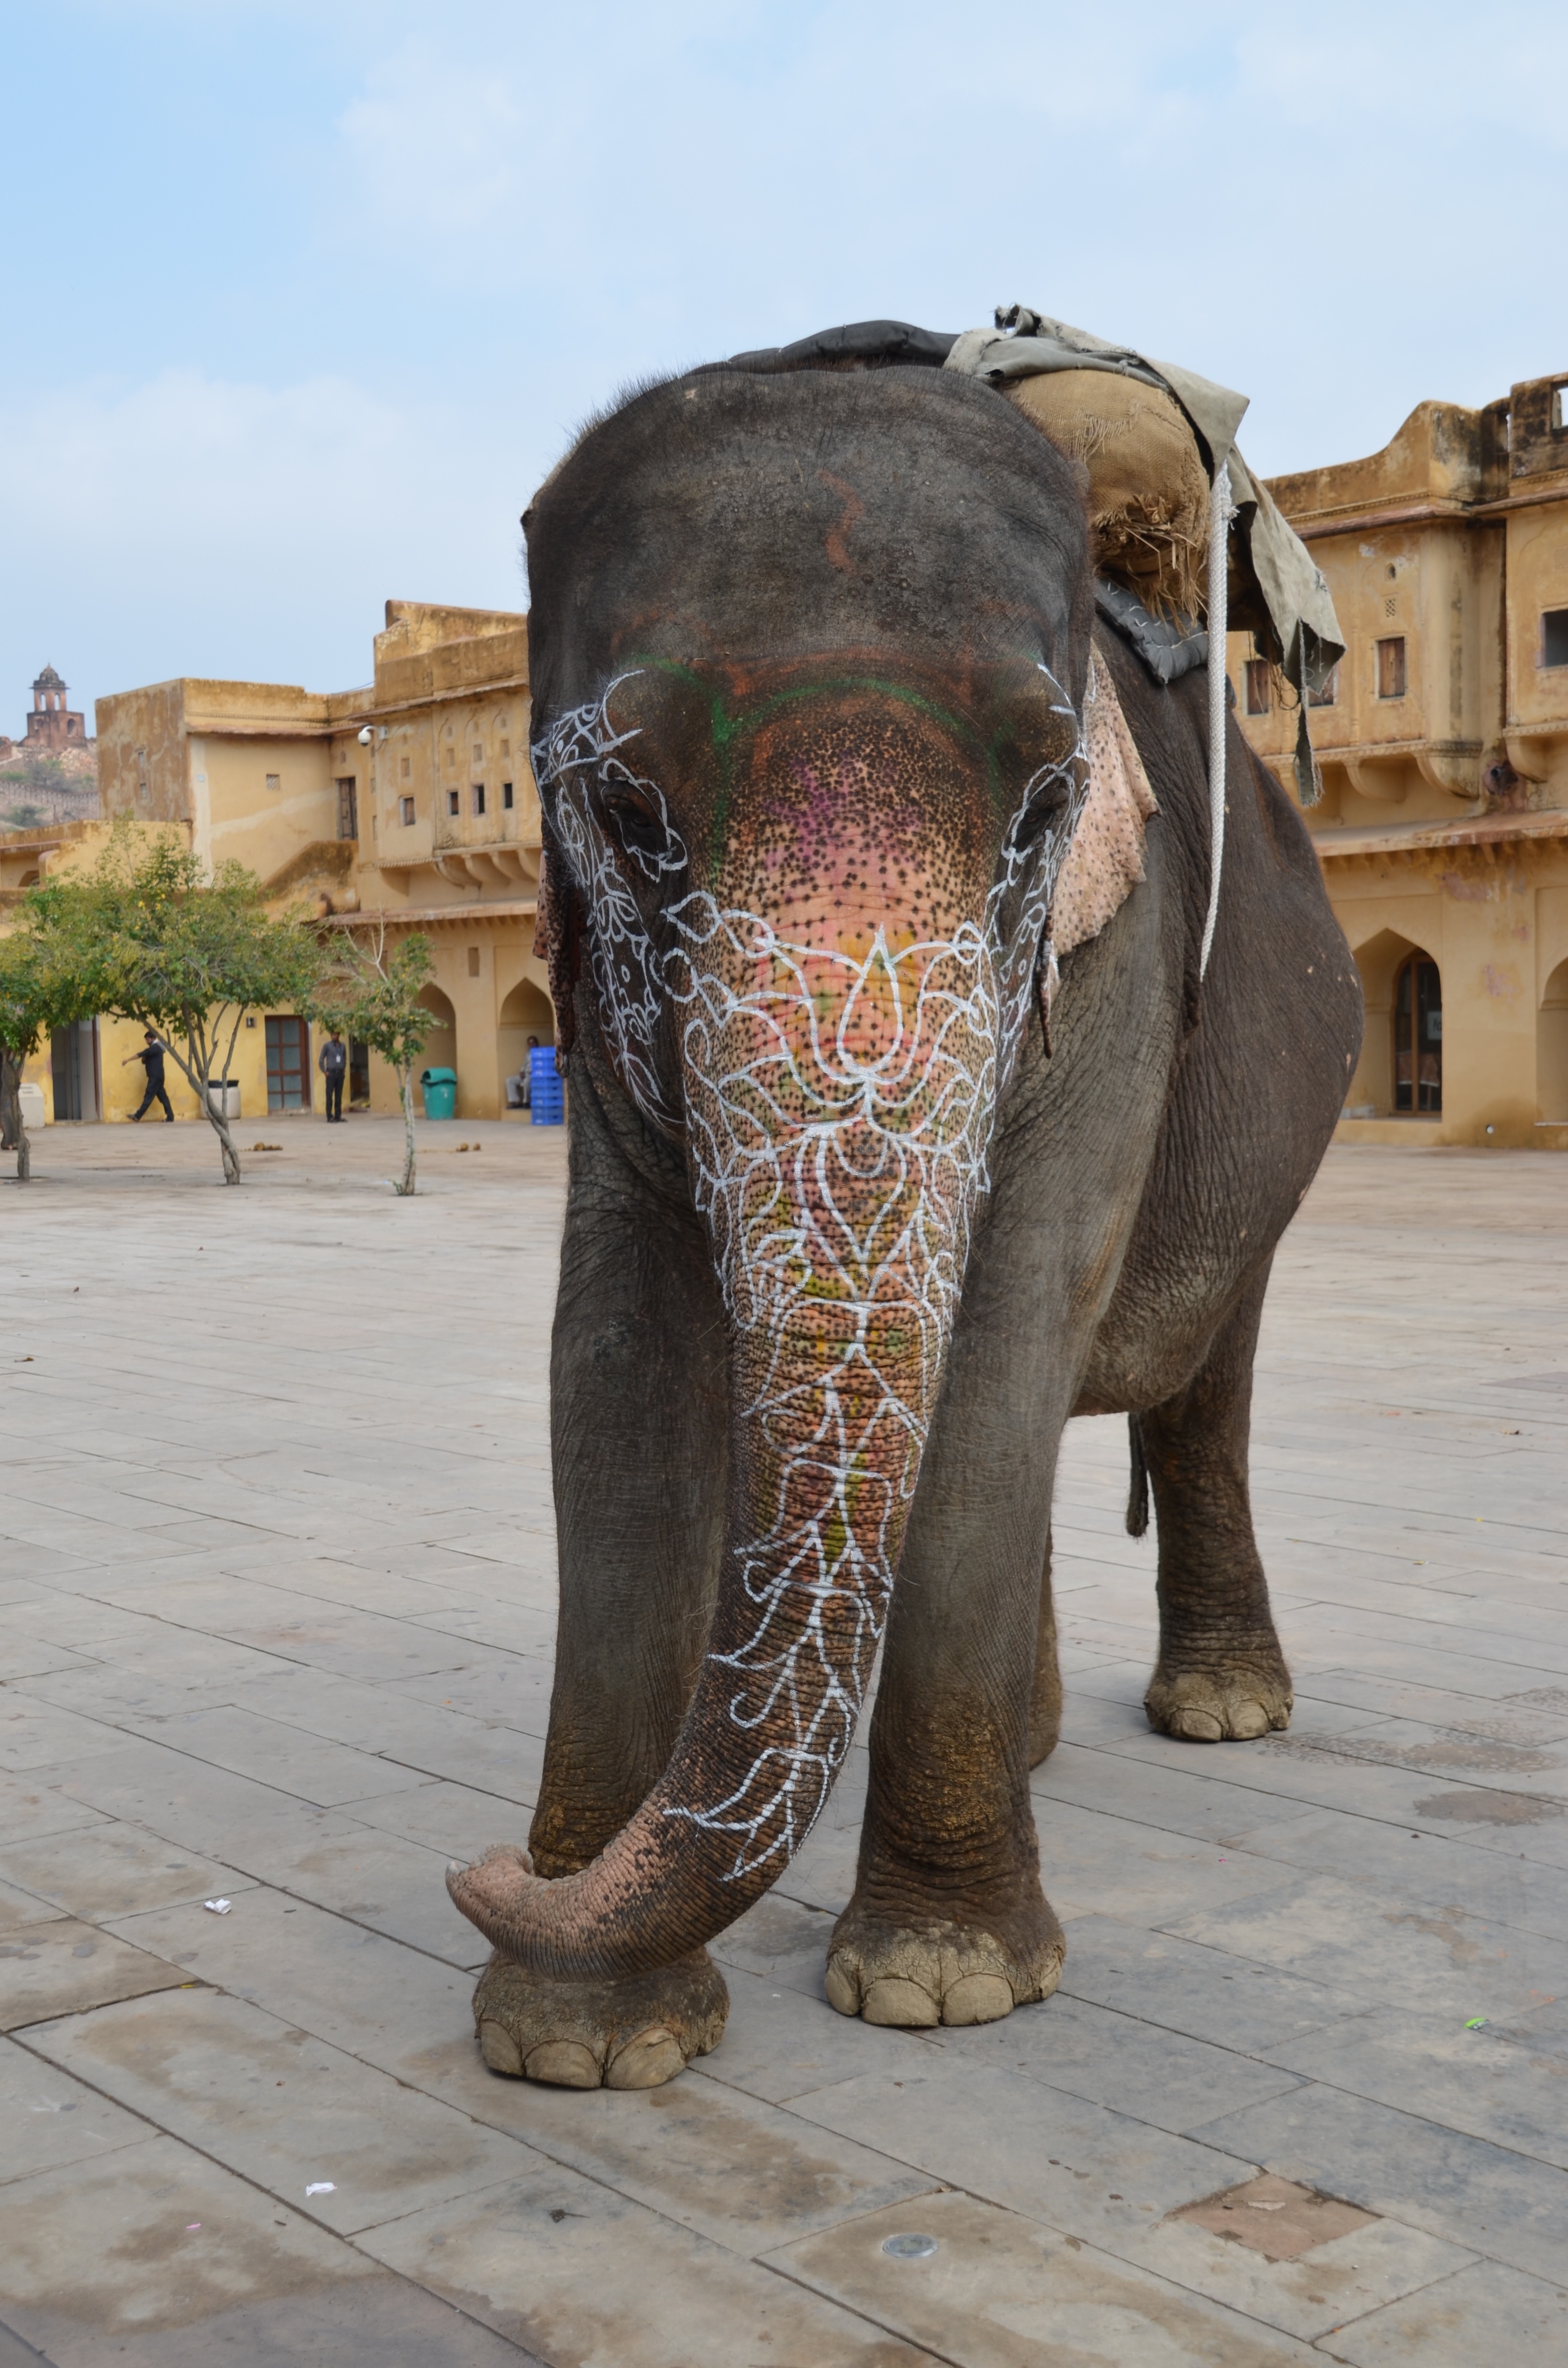
palace, wildlife, zoo, mammal, fauna, elephant, art, temple, painted, india, tradition, indian elephant, getting married, elephants and mammoths